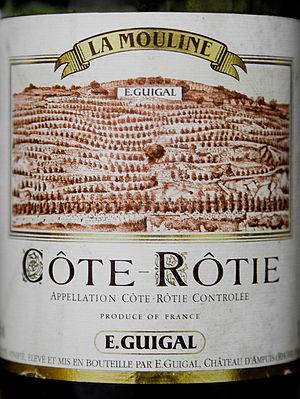
E. Guigal, est une maison de négoce et d'élevage des vins située à Ampuis dans le Rhône, fondée par Étienne Guigal en 1946. Elle est aujourd'hui propriétaires du château d'Ampuis, domaine viticole, et des crus prestigieux La Turque, La Mouline et La Landonne, issus de vignes situées sur la Côte-Blonde et la Côte-Brune du terroir de Côte-rôtie, qui sont considérés comme faisant partie des plus grands vins du monde.
Le côte-rôtie est un vin rouge d'appellation d'origine contrôlée produit sur les communes d'Ampuis, de Saint-Cyr-sur-le-Rhône et de Tupin-et-Semons, sur la rive droite du Rhône, en face de la ville de Vienne, au sud de Lyon.